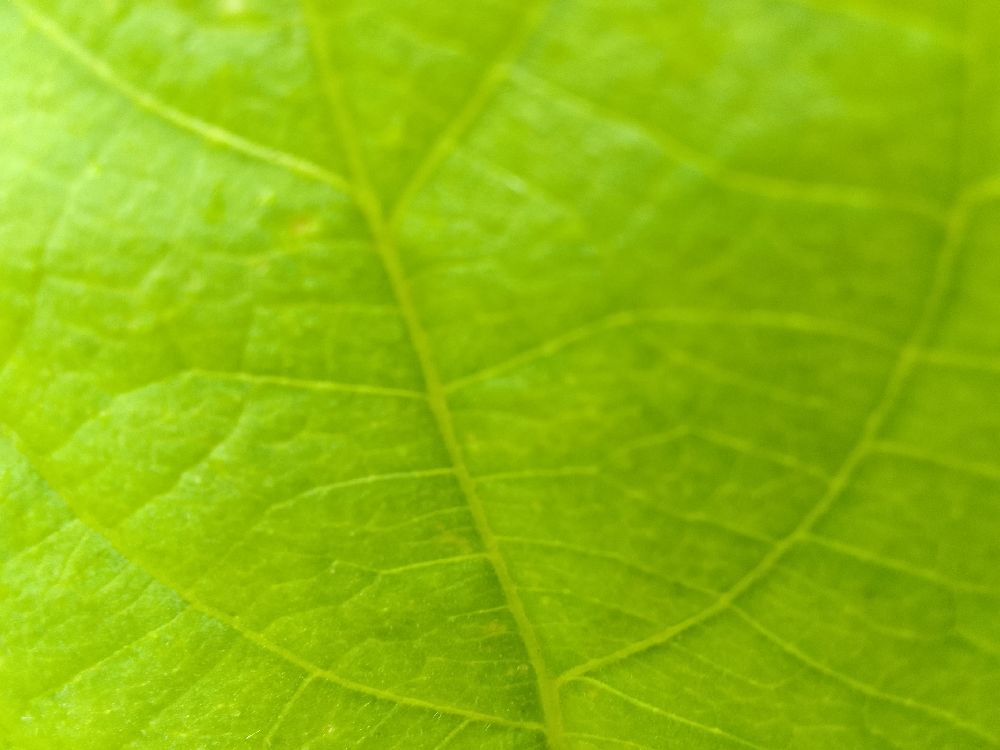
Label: healthy